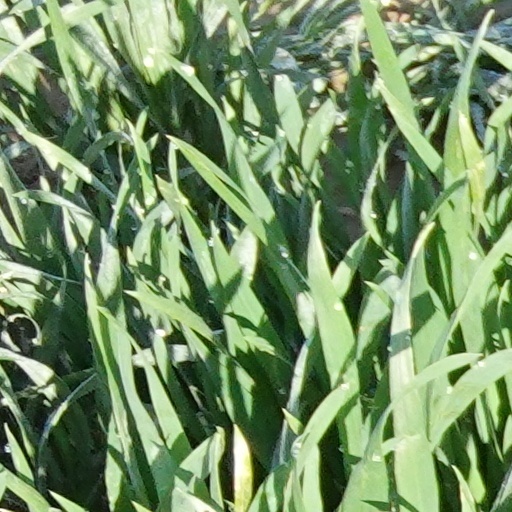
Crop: wheat